Sky position (RA, Dec in degrees): 144.208, 29.033
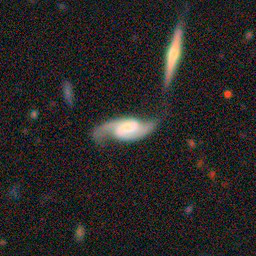
Galaxy morphology: Unbarred Loose Spiral Galaxies